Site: brandenburg
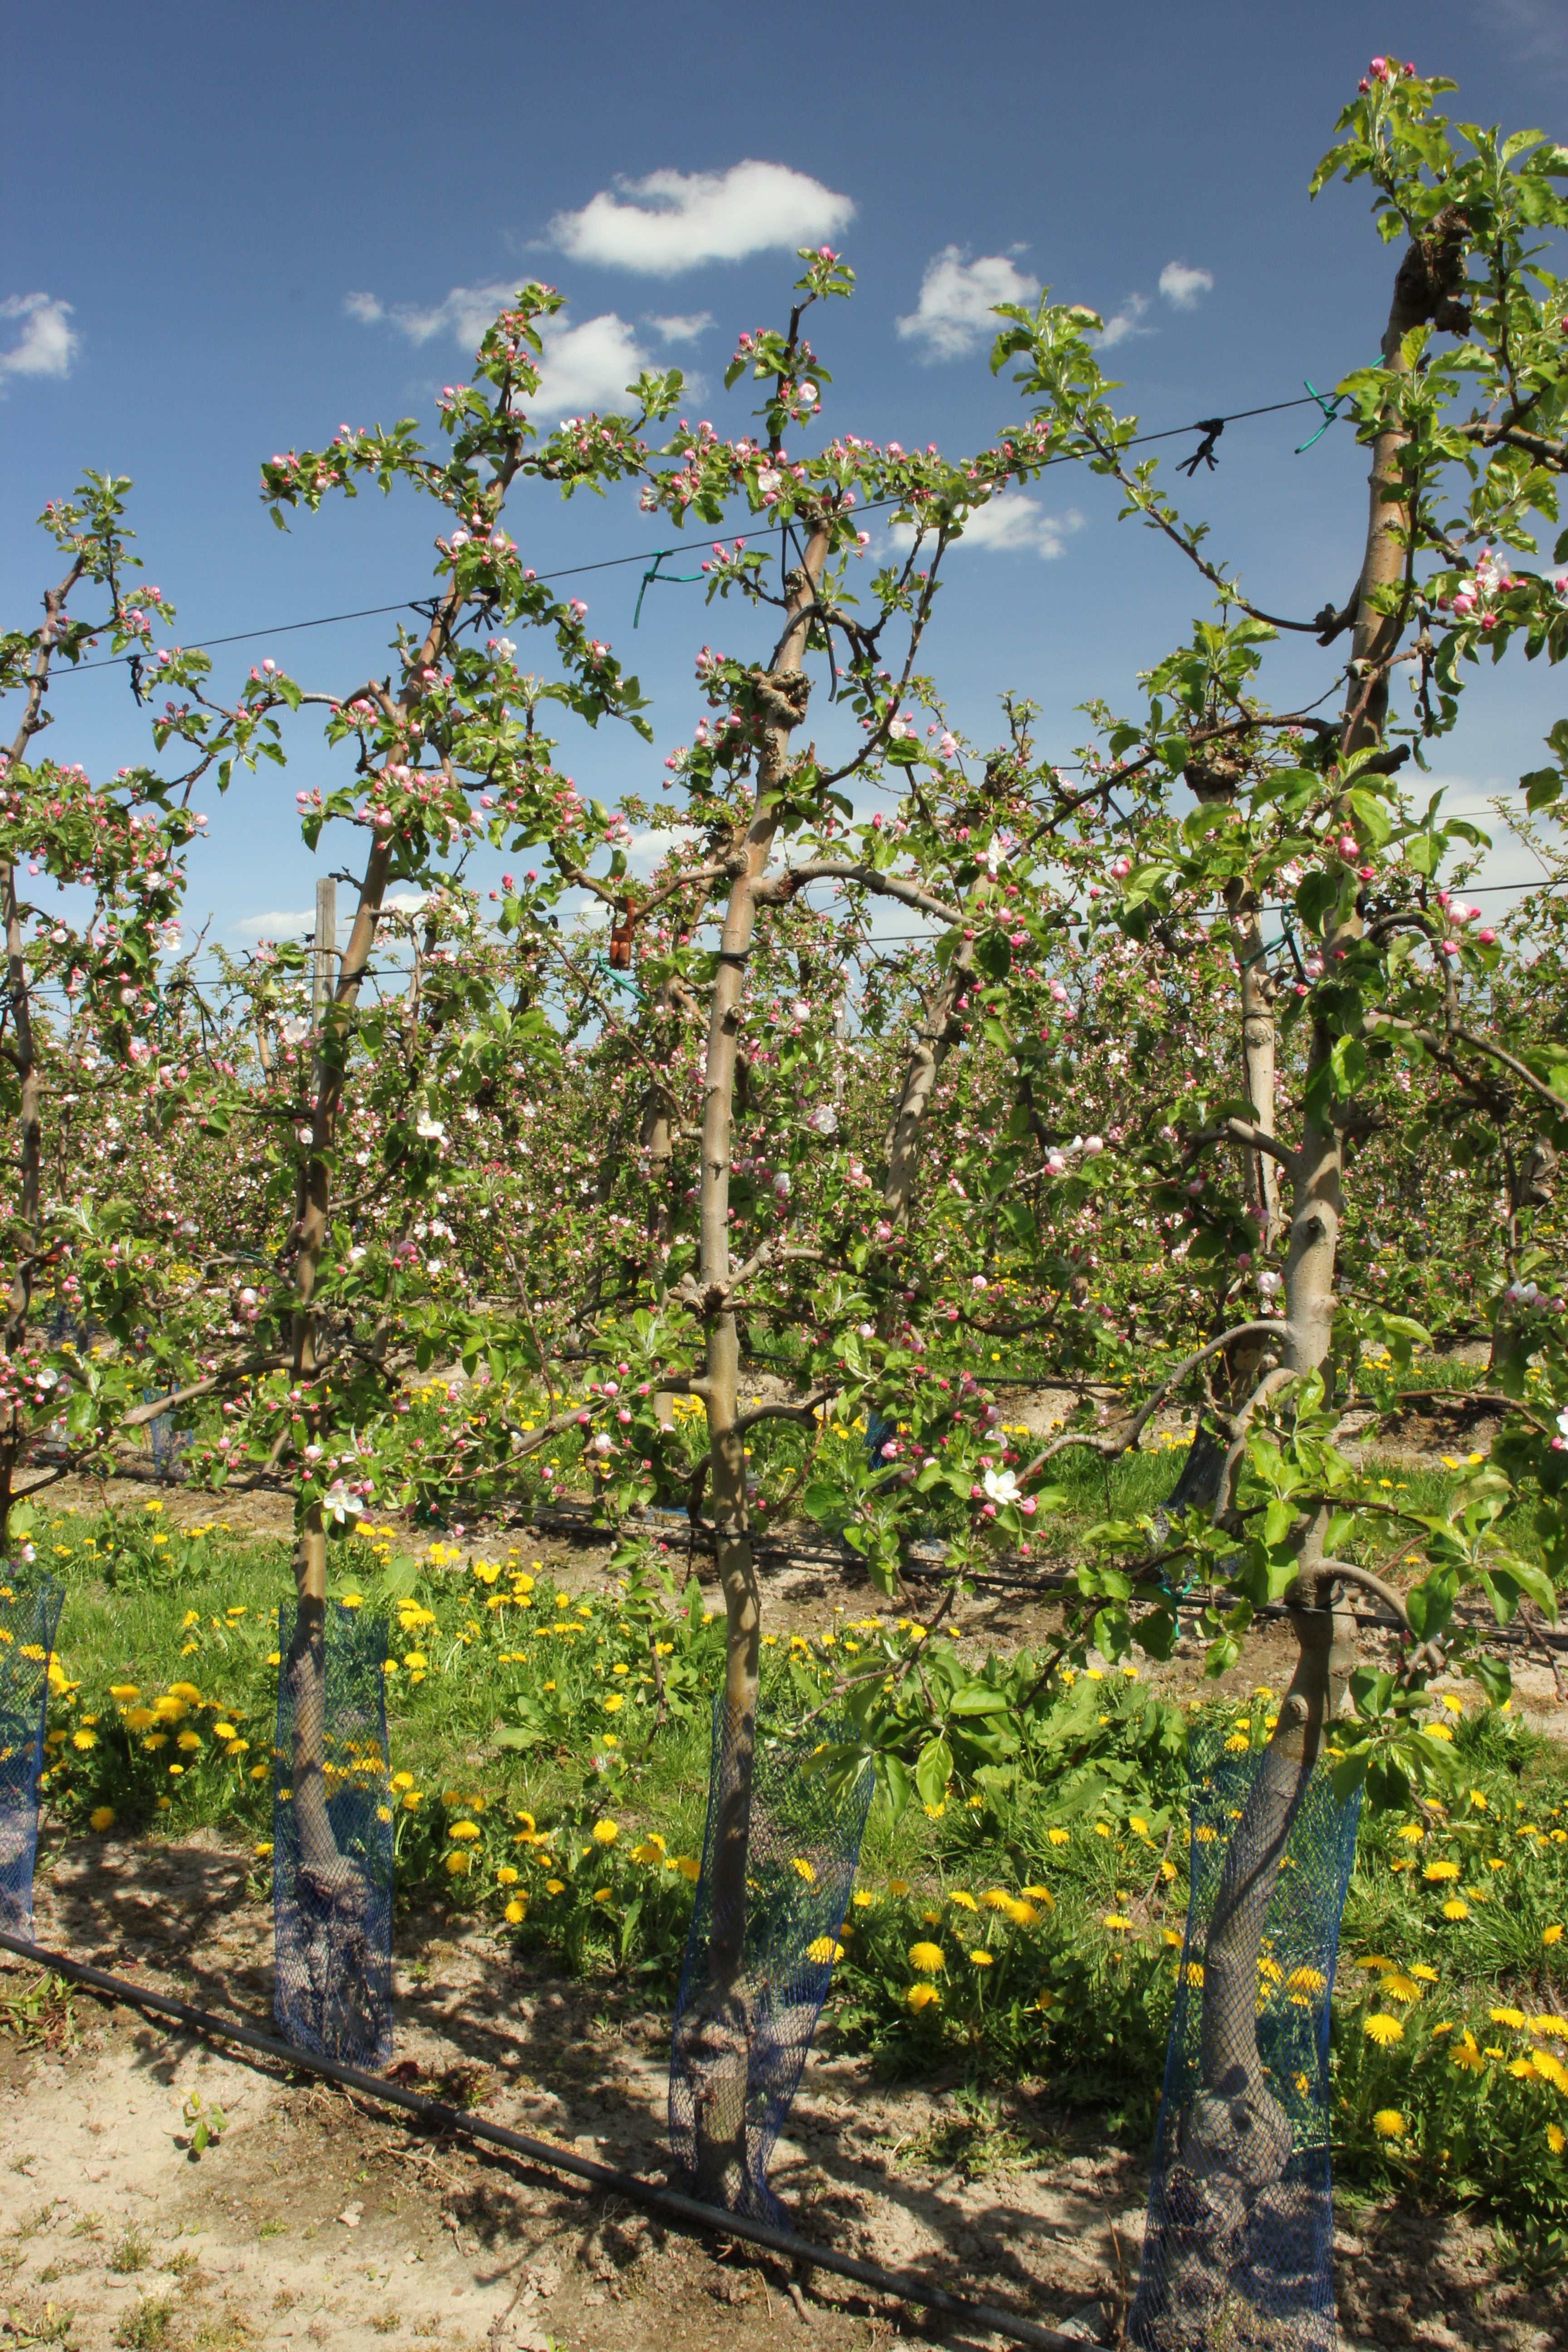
Growth stage (BBCH 57): Inflorescence emergence